DK Metcalf

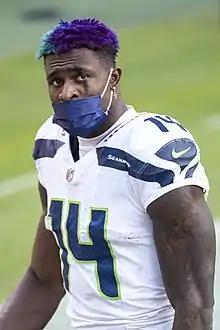
Metcalf prior to a game against the Washington Football Team

In Week 1 against the Falcons, Metcalf caught 4 passes for 95 yards, including a 38-yard touchdown reception, during the 38–25 win. In the following week's game against the New England Patriots, Metcalf caught four passes for 92 yards and a 54-yard touchdown during the 35–30 win.